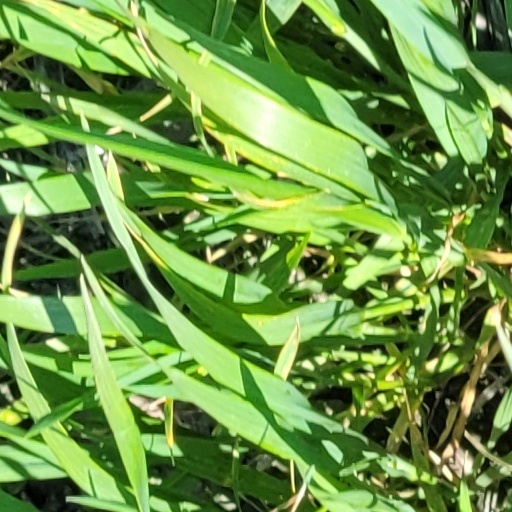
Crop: wheat